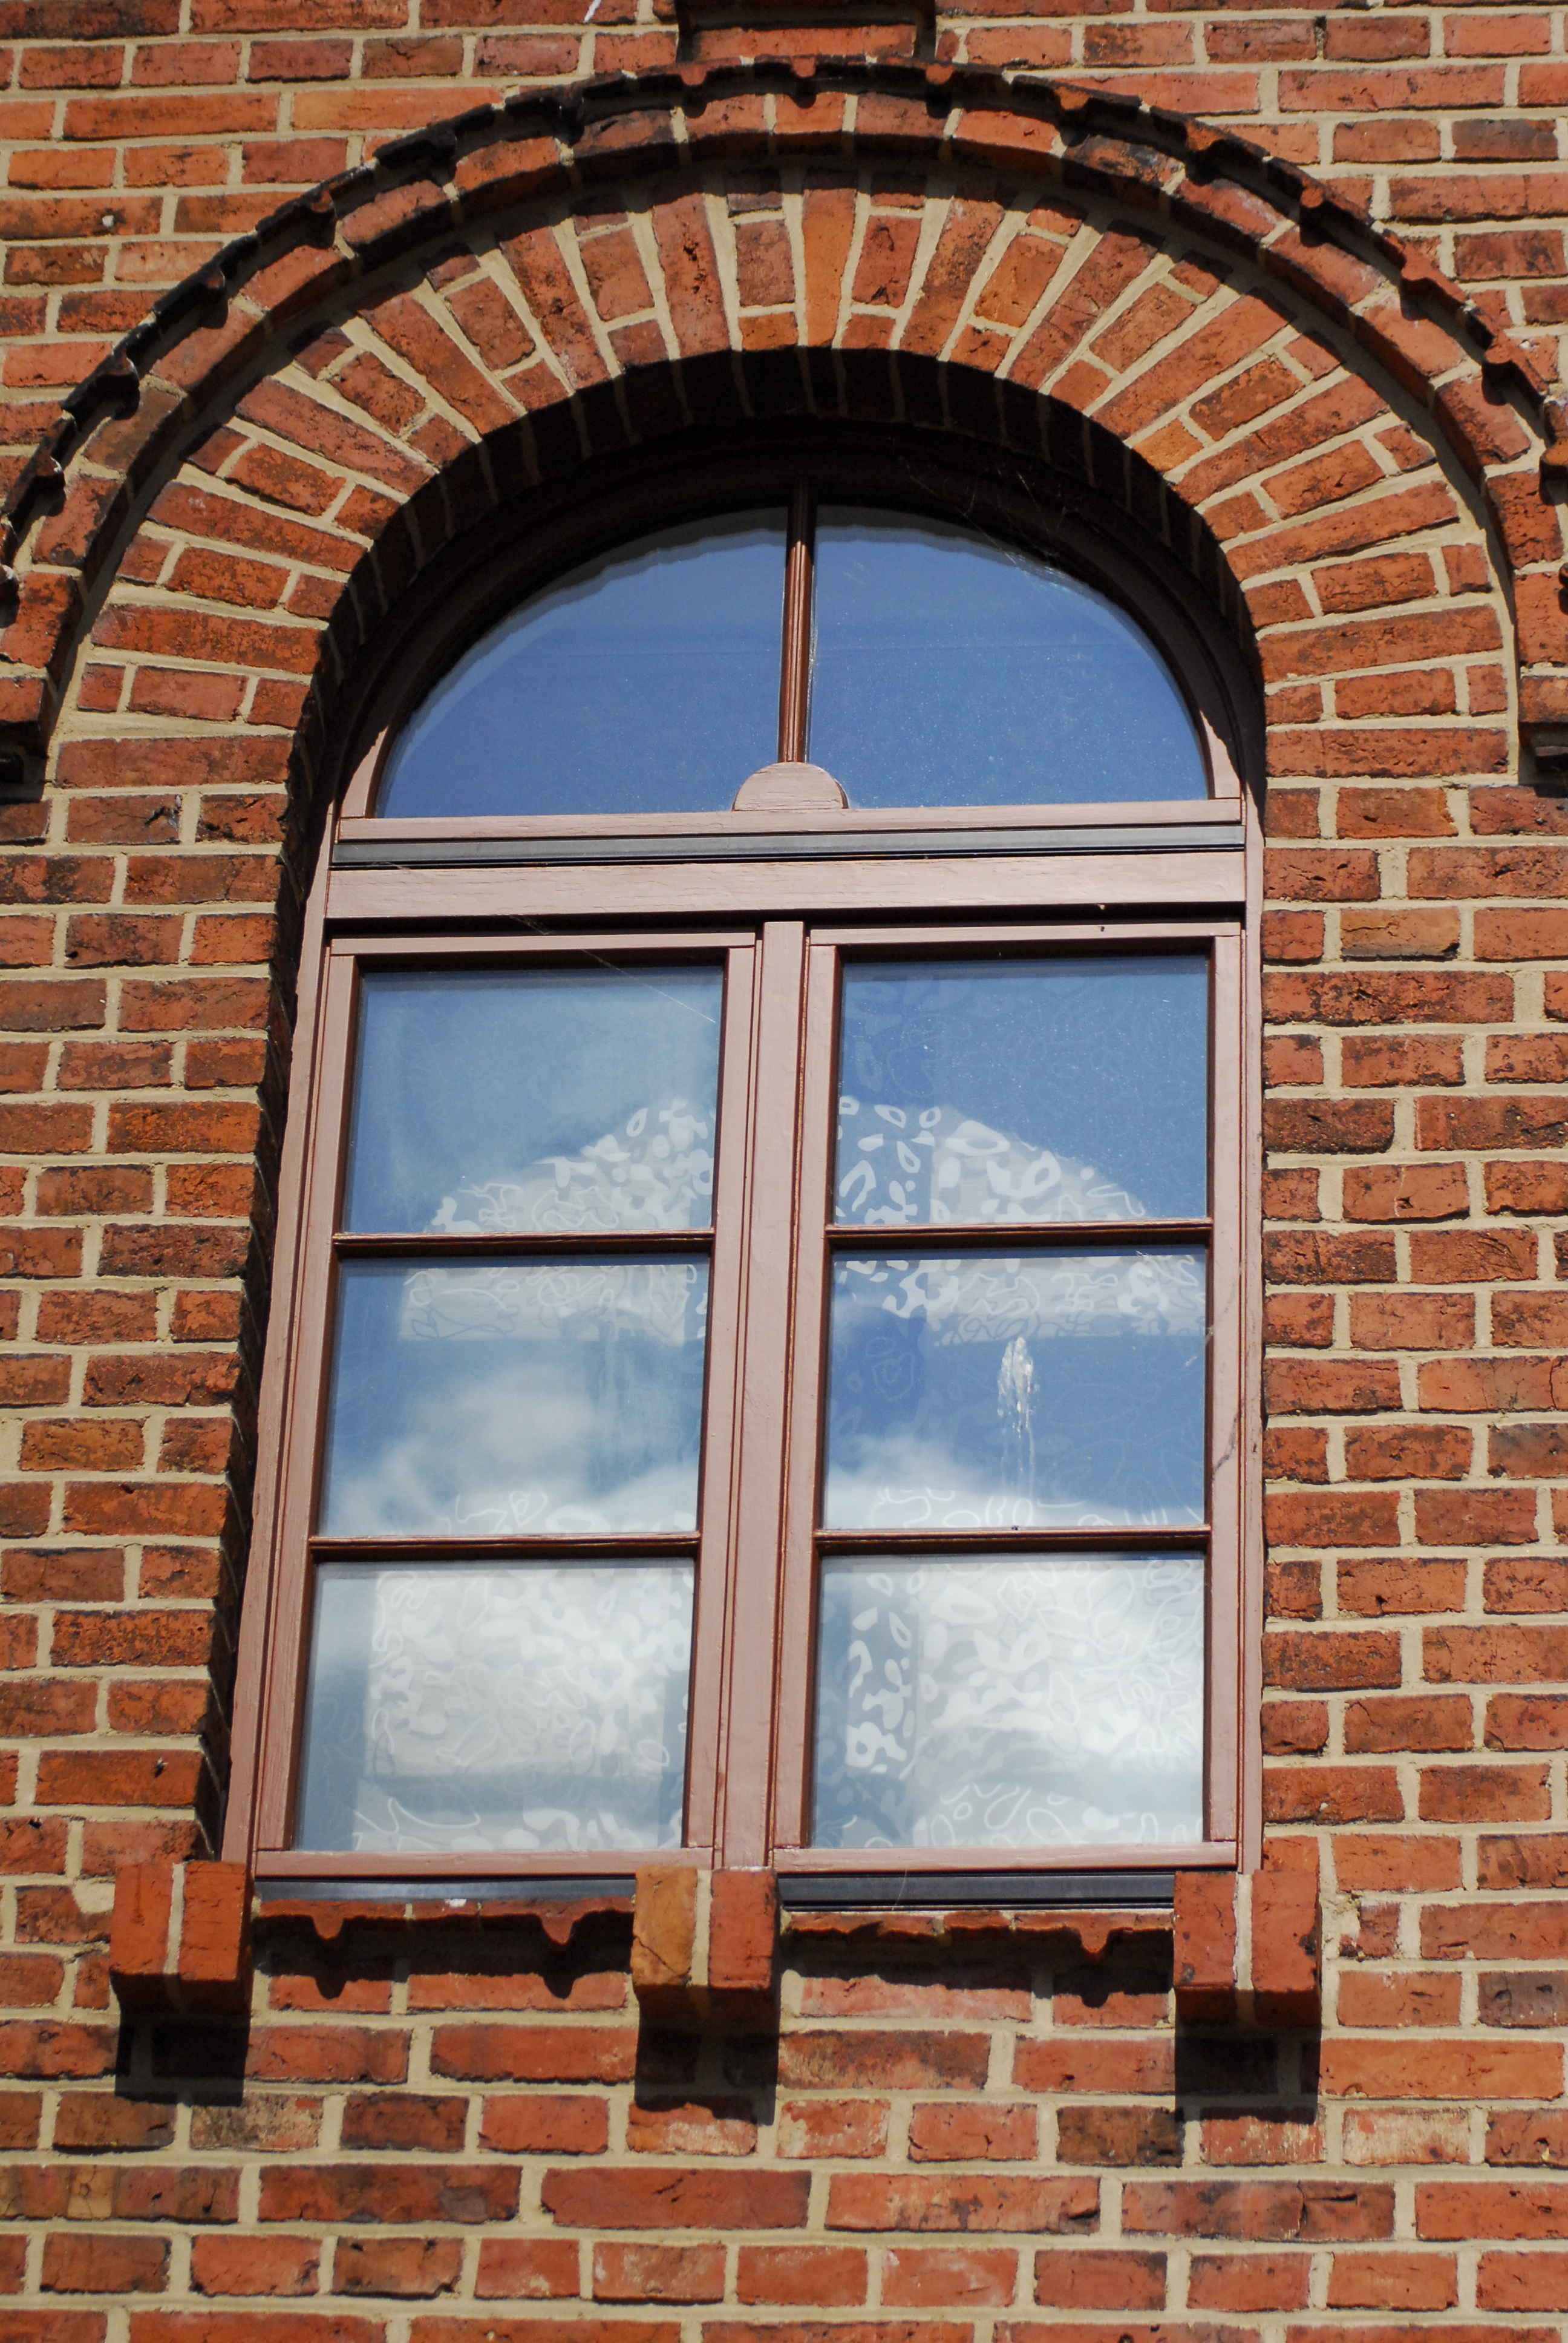
architecture, sky, wood, window, glass, building, old, home, wall, stone, arch, color, romantic, facade, stone wall, brick, door, material, brick wall, clouds, decorative, brickwork, idyll, historically, masonry, mirroring, clinker, hauswand, mecklenburg western pomerania, historic preservation, daylighting, house facade, lattice windows, house wall, sash window, north german